County Carlow

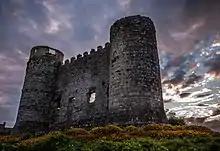
Carlow Castle, built in 1213, was the first Norman-style four towered keep in Britain or Ireland

Old Leighlin was the site of one of the largest monastic settlements in Ireland, founded by St Goban in the 6th century. In 630 AD a church synod was held at Old Leighlin which determined the date of Easter. The main abbey of Old Leighlin was destroyed by fire in 1060 and replaced in the 12th century with St Laserian's Cathedral. The cathedral remains in use to this day and was modified over centuries, with each change adding unique elements to the building. Among the most recent additions are the stained glass windows created by Catherine Amelia O'Brien in 1934. Once the cathedral church of the former Diocese of Leighlin, it is now one of the six cathedrals in the Diocese of Cashel and Ossory of the Church of Ireland.